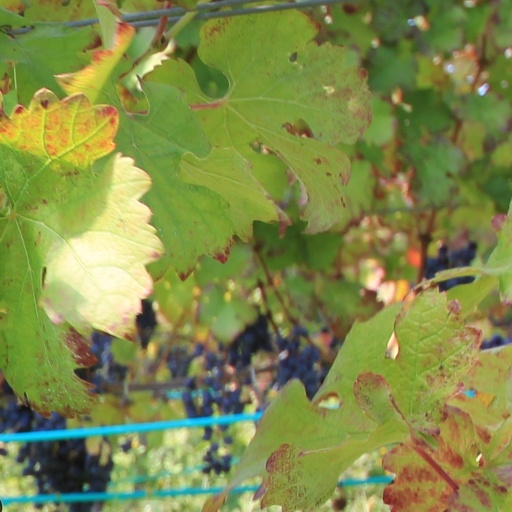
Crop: grape